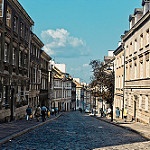
Label: street